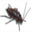
Label: cockroach